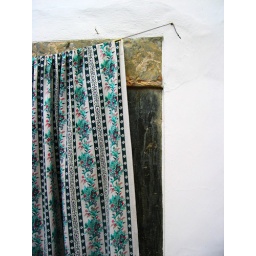
in some villages in the Alentejo region many of the houses have curtains hanging outside the front door...